Veterans benefits for post-traumatic stress disorder in the United States

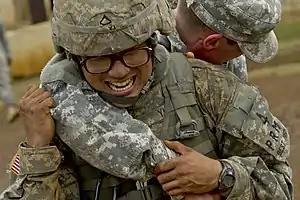
United States Army medic

The United States has compensated military veterans for service-related injuries since the Revolutionary War, with the current indemnity model established near the end of World War I. The Department of Veterans Affairs (VA) began to provide disability benefits for post-traumatic stress disorder (PTSD) in the 1980s after the diagnosis became part of official psychiatric nosology.